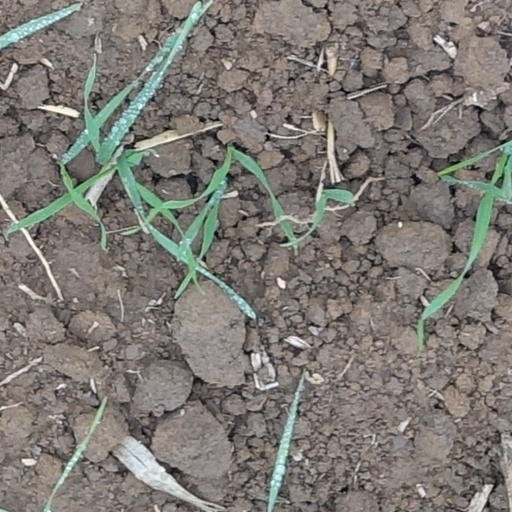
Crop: wheat